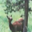
Label: deer